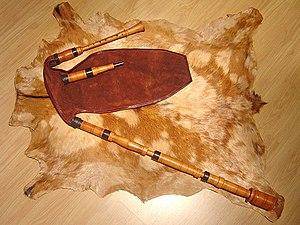
La gaïta ou gaida est un instrument de musique à vent, plus précisément une cornemuse ayant généralement un seul bourdon dont il existe plusieurs variantes en Europe, et en Amérique latine.